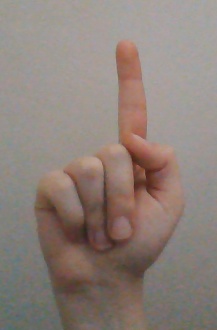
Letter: bb